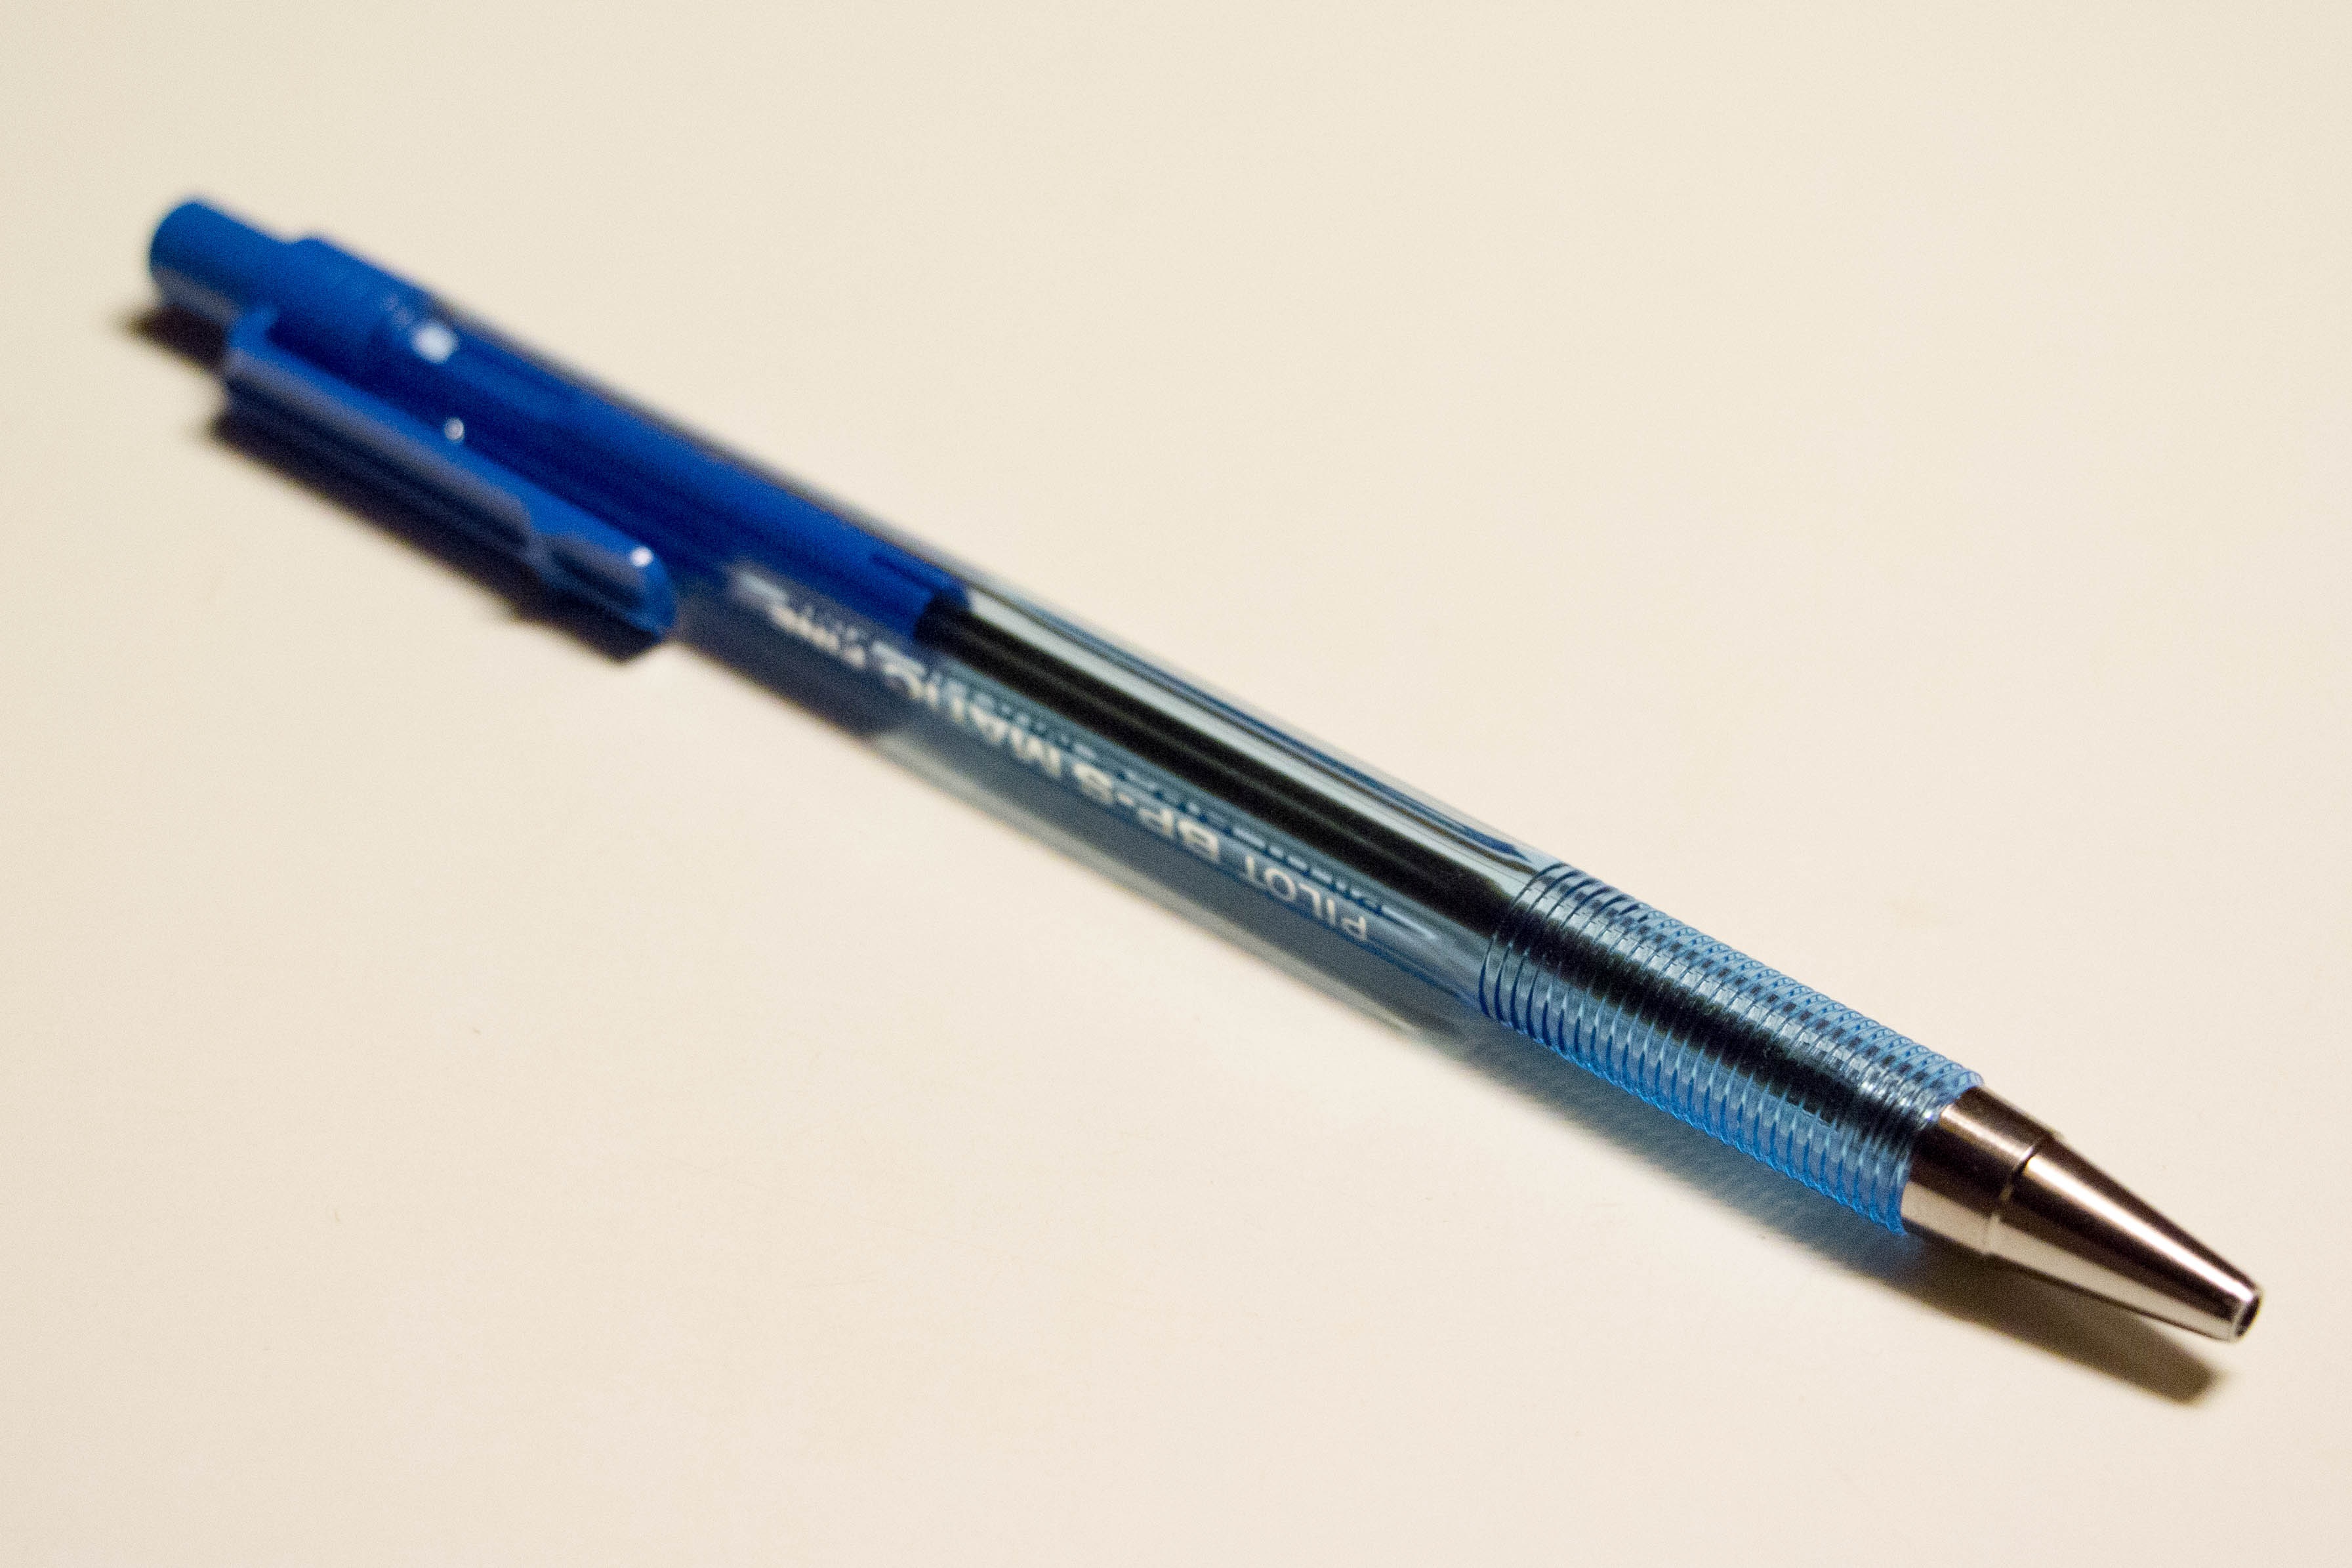
pencil, pen, office, blue, stationery, letters, leave, office accessories, coolie, marker pen, writing tool, ball pen, schreiber, cue stick